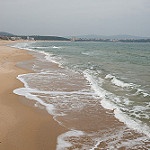
Label: sea